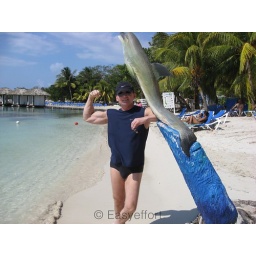
Beautiful white sand beach in Negril Jamaica